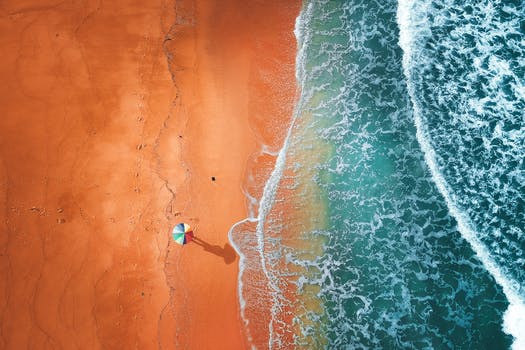
Label: No Watermark